Mark Gatiss

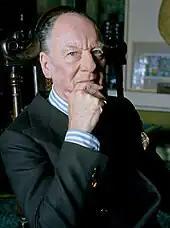
Gatiss portrayed Sir John Gielgud in the play "The Motive and the Cue" (2023) earning a Laurence Olivier Award for Best Actor.

In November 2018, Gatiss portrayed the lead, King George III in a revival of the Alan Bennet play "The Madness of George III" at Nottingham Playhouse. The production was broadcast live to cinemas as part of National Theatre Live. Kate Maltby of "The Guardian" wrote of his performance, "Productions of The Madness of George III live or die by their star, and Gatiss delivers a tour de force. This is a viscerally repulsive depiction of the gap between public and private life."